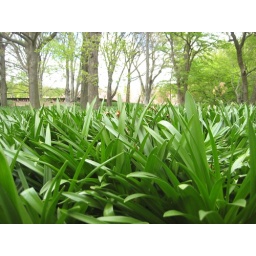
green grass grew all around and around